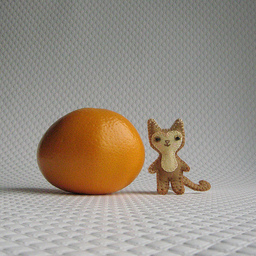
Label: Orange